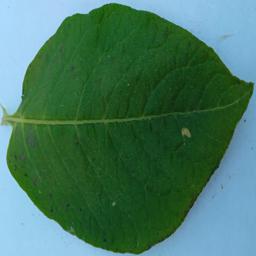
Etiqueta: Tizon_Temprano